University of California, Los Angeles

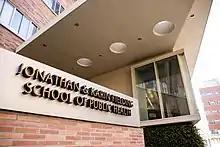
Fielding School of Public Health.

UCLA has attracted filmmakers for decades with its proximity to Hollywood. It was used to represent fictional Windsor College in "Scream 2" (1997). In response to frequent requests for filming at the campus, UCLA has instated a policy to regulate filming and professional photography.